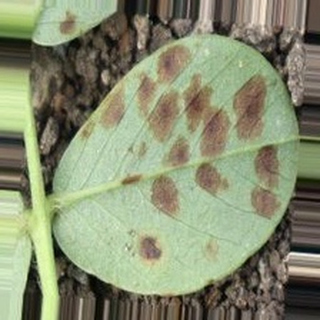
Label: groundnut_rust